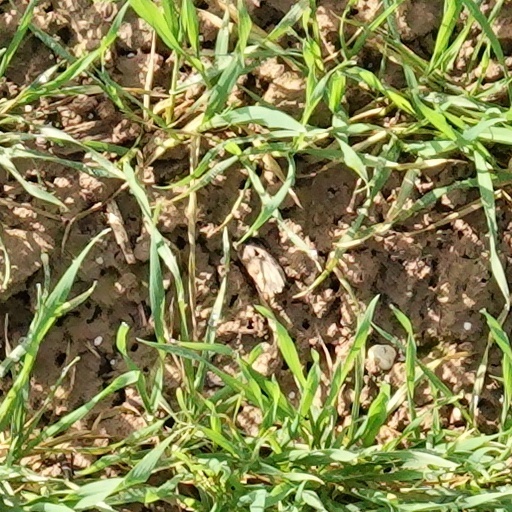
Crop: wheat